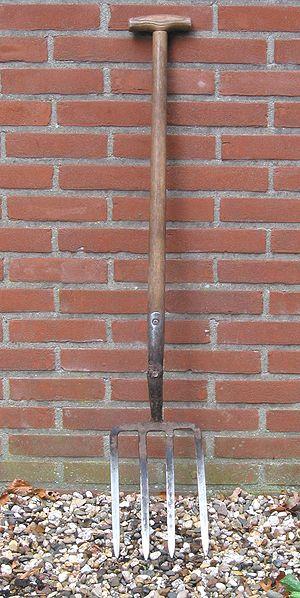
Une fourche bêche ou fourche à bêcher est un outil de jardin servant à retourner et ameublir la terre dure. Elle est bien plus efficace qu'une bêche sur les sols argileux, ou n'importe quel sol lourd. Elle possède aussi l'avantage de ne pas sectionner les lombrics, hôte indispensable d'un sol en bonne santé.